Jan Filip (handballer)

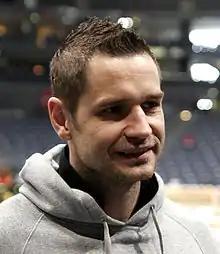
Jan Filip (12 May 2007)

Jan Filip (born 14 June 1973) is a Czech handball coach and former player. From 2014 to 2021 he was the head coach for the Czech national team together with Daniel Kubeš.